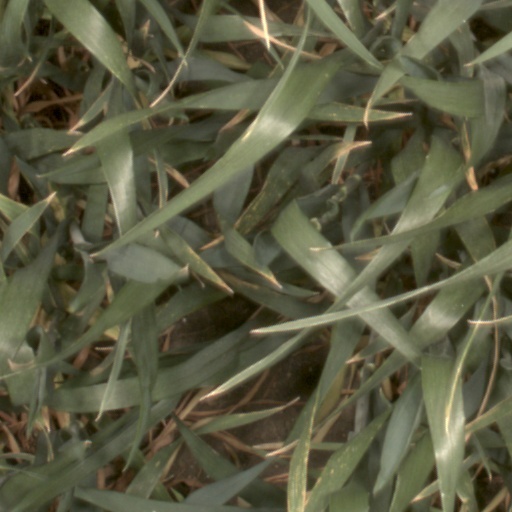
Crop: wheat